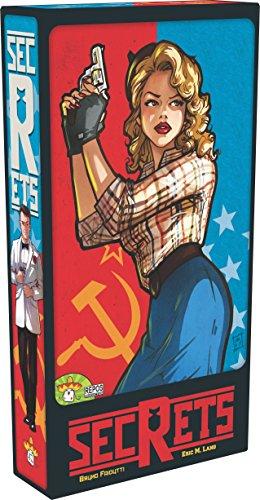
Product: Secrets
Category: Toys & Games | Games & Accessories | Board Games
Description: A team game of secret identities to maximize tension.
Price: $14.49
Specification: ProductDimensions:7.7x1.3x4.1inches|ItemWeight:14.1ounces|ShippingWeight:14.4ounces(Viewshippingratesandpolicies)|DomesticShipping:ItemcanbeshippedwithinU.S.|InternationalShipping:ThisitemcanbeshippedtoselectcountriesoutsideoftheU.S.LearnMore|ASIN:B074MJKXB5|Itemmodelnumber:SEC01|Manufacturerrecommendedage:13-15years